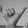
ASL letter: Y